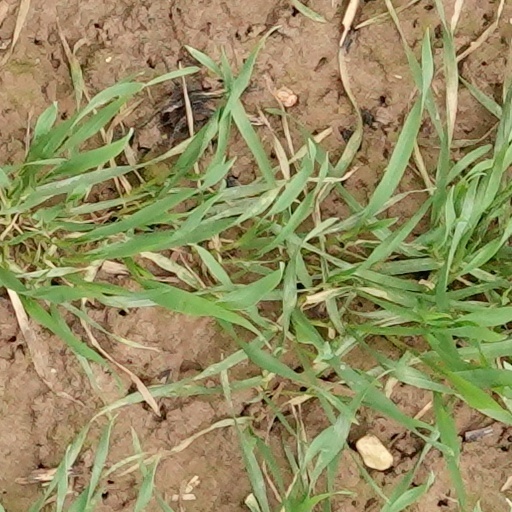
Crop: wheat